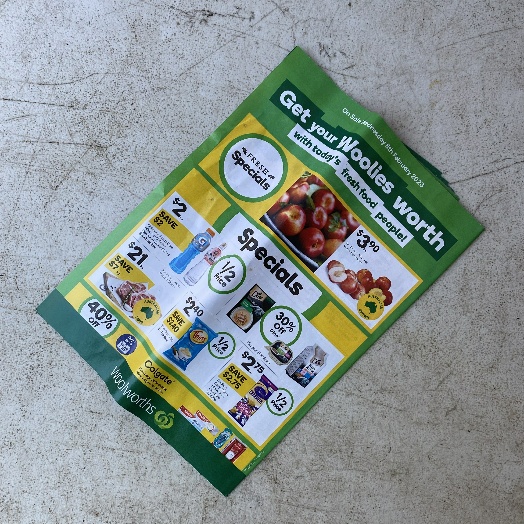
Label: Paper